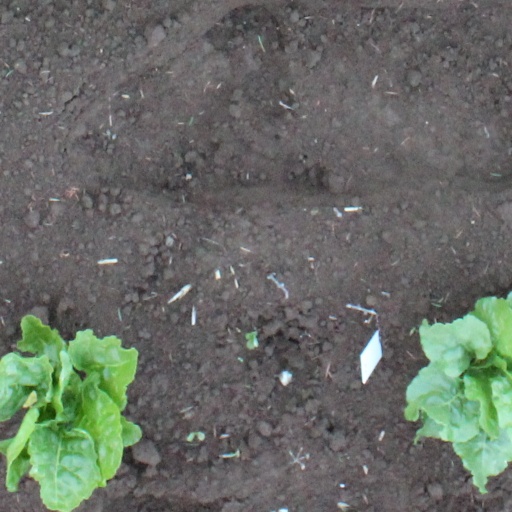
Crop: sugar beet